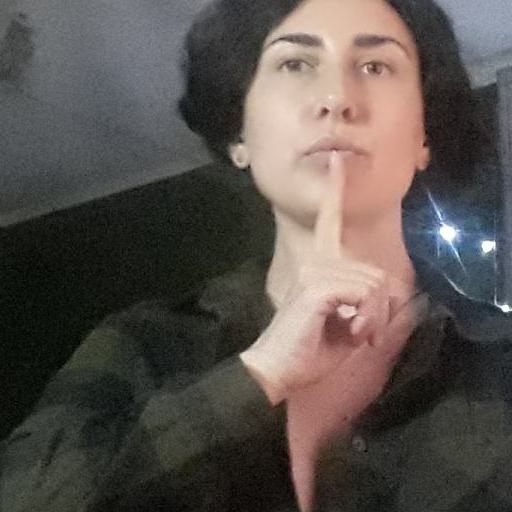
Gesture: mute